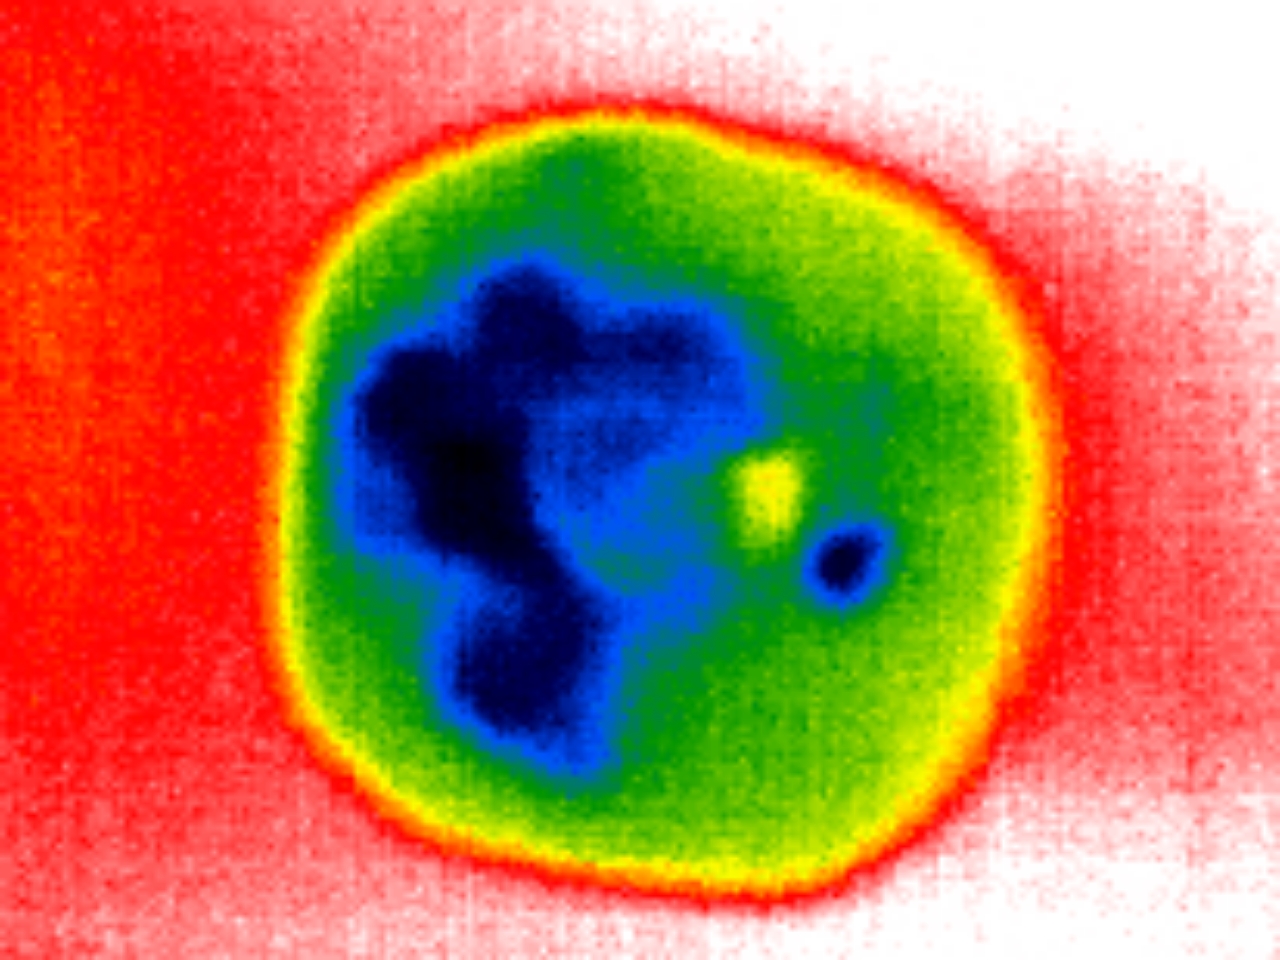
Label: Major Defect